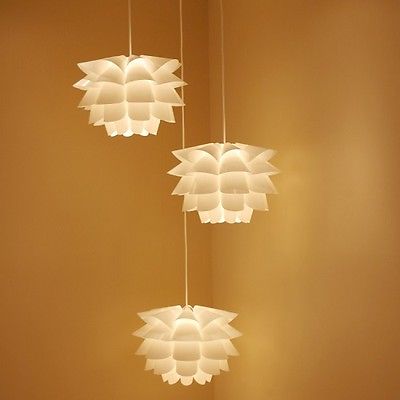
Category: lamp